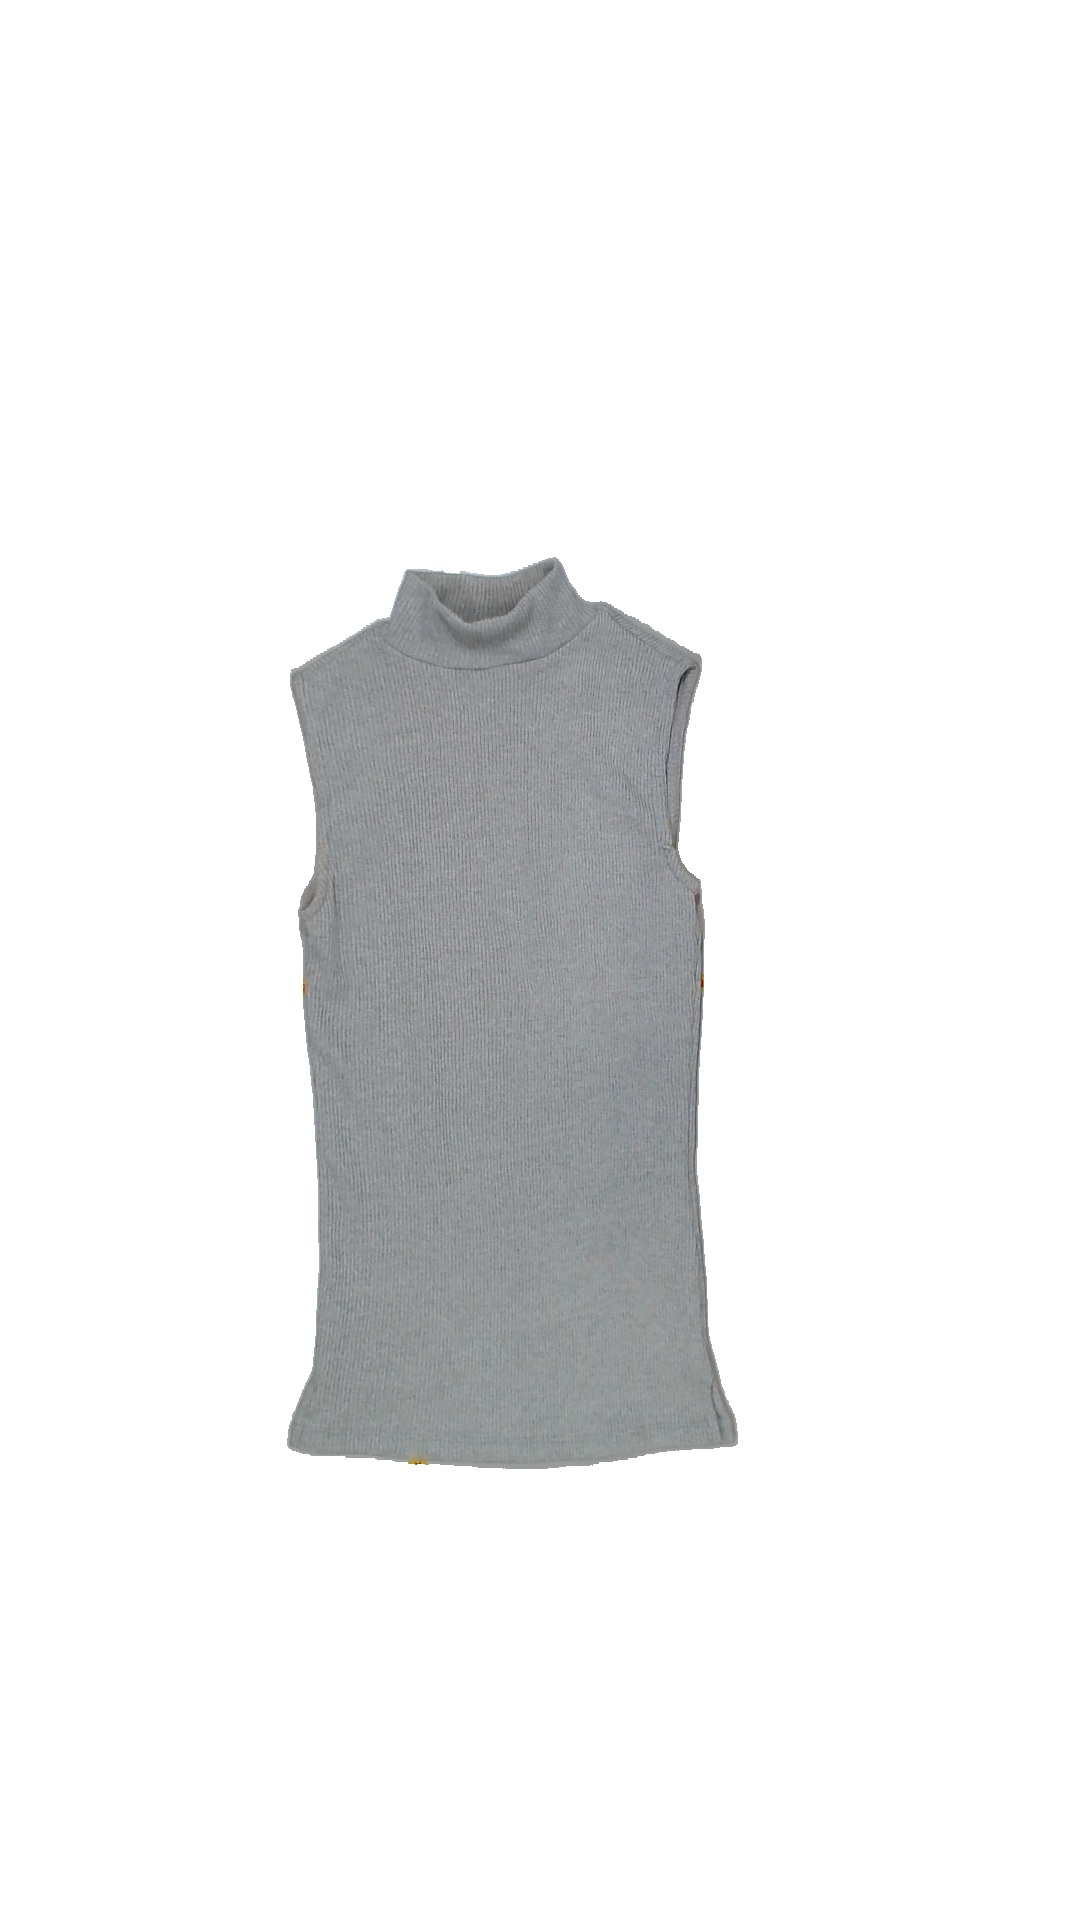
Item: Tank Top (Ladies)
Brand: Lager 157
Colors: Grey
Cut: Regular, Turtle neck
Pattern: Plain
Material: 80%polyester 21%cotton
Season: All
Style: No trend
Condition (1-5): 3
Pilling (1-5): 5
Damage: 0
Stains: Yes
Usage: Export
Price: <50